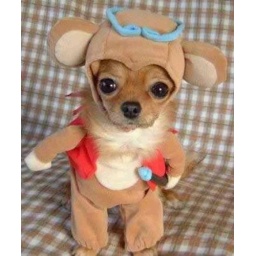
cute little dog in a suit